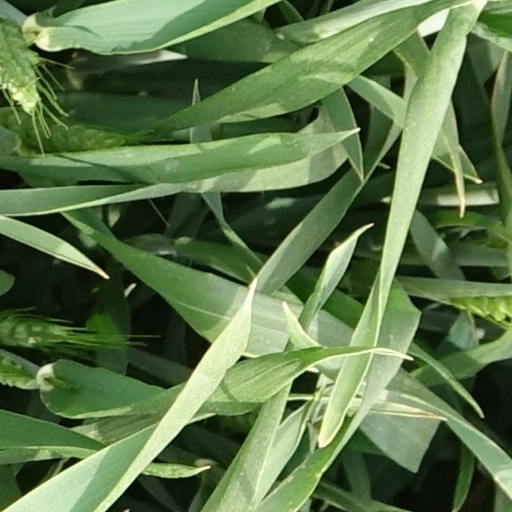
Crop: wheat